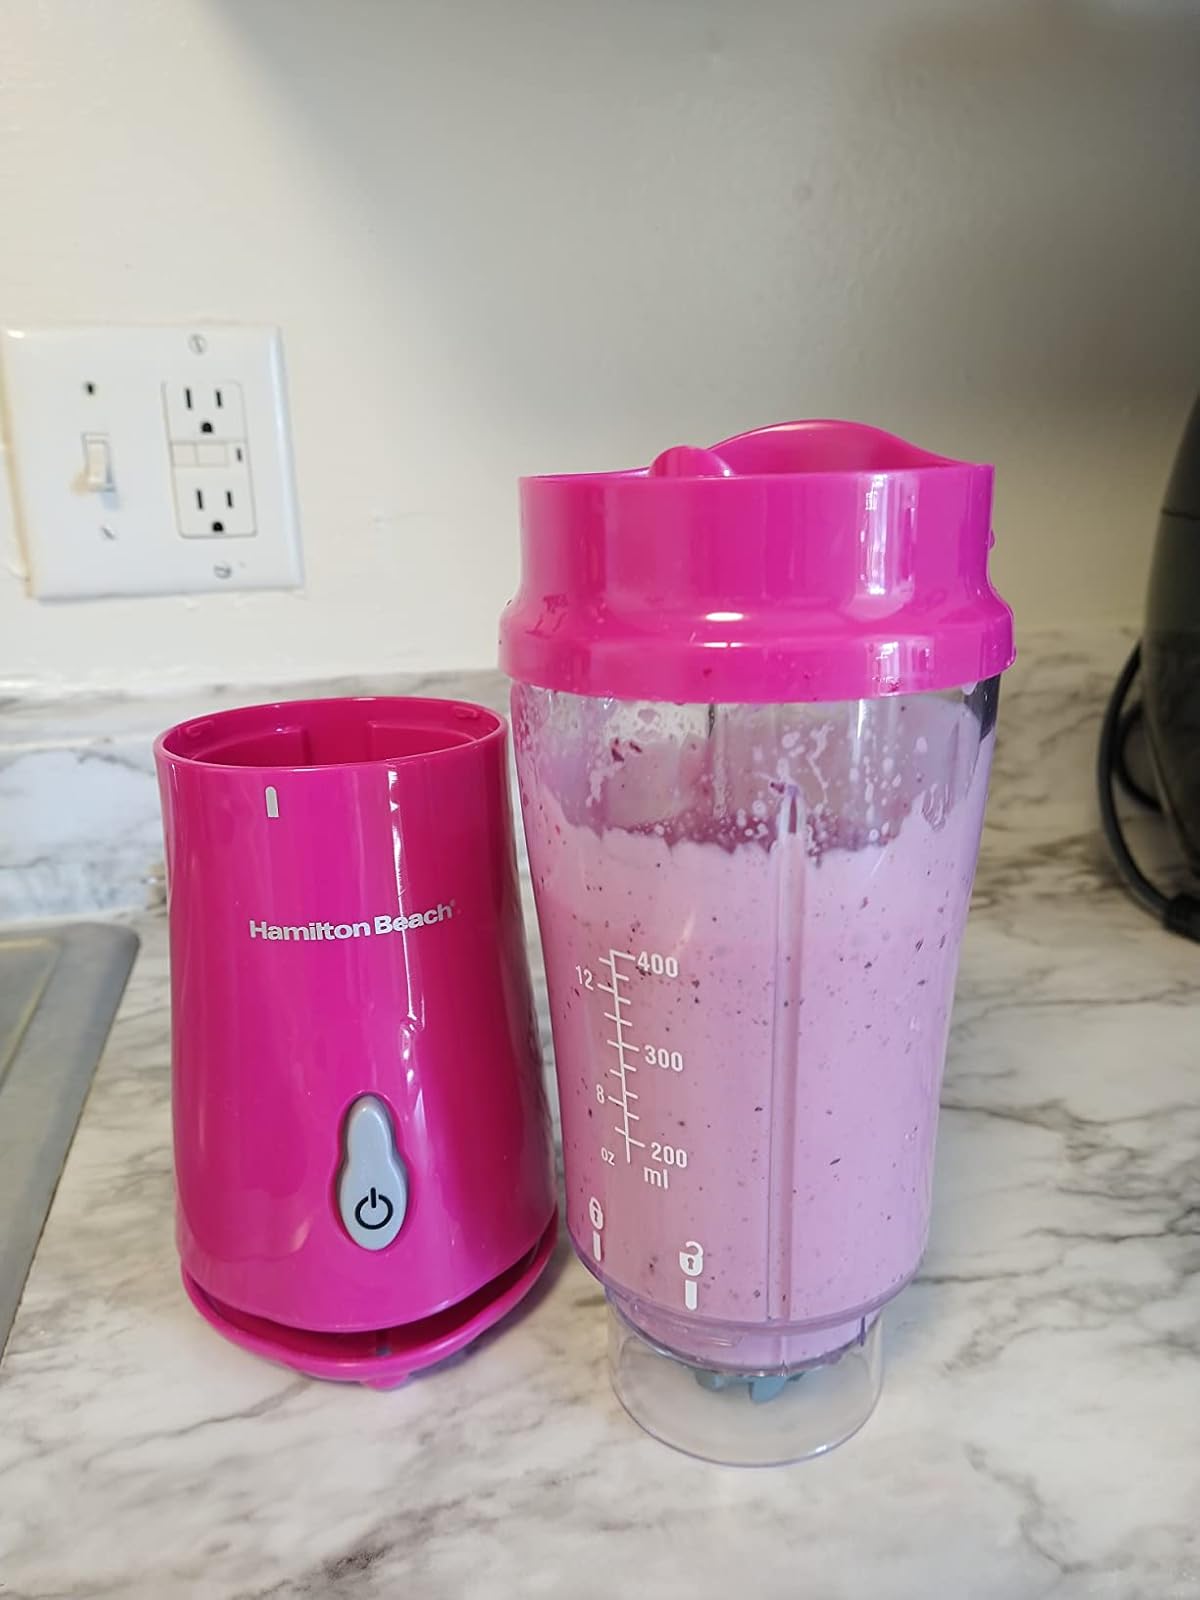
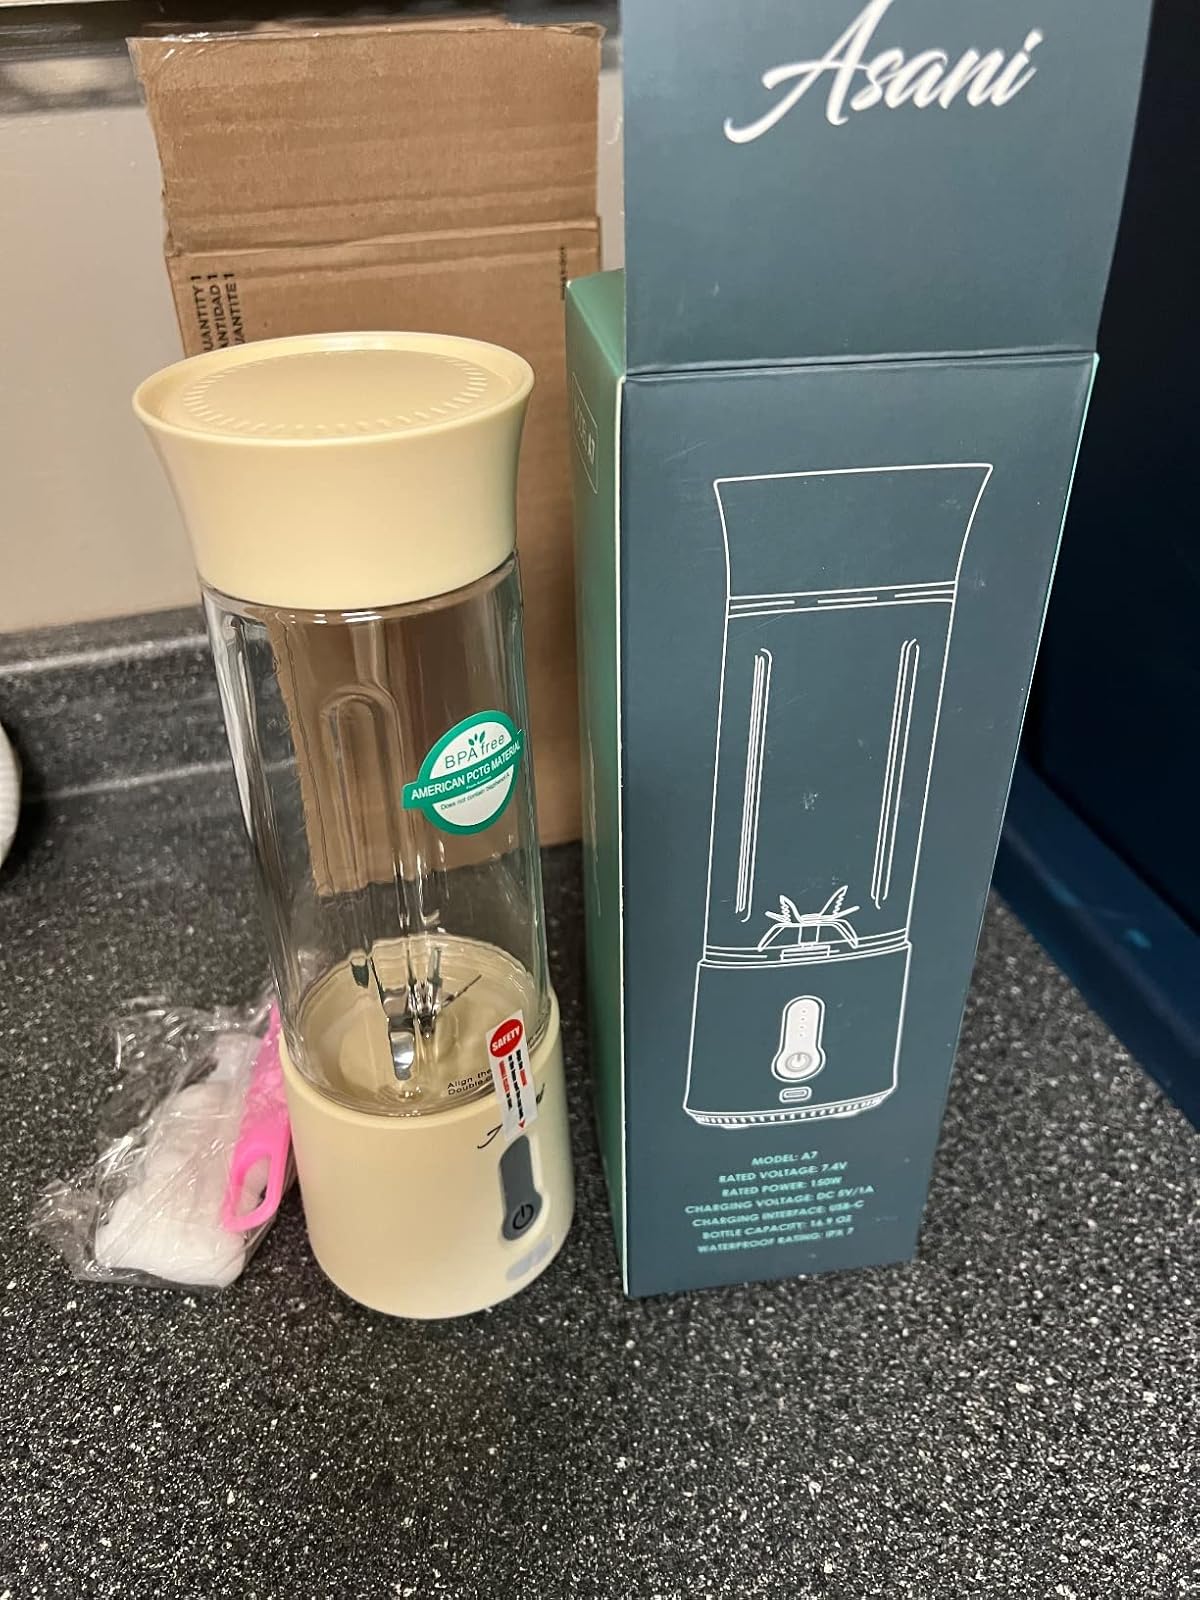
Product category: items_blender
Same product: no